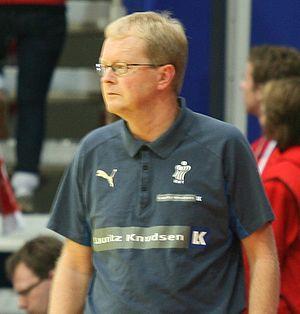
Au handball, l'entraîneur ou le sélectionneur est la personne qui coordonne l'équipe sur le bord du terrain.